Lachlan Fitzgibbon

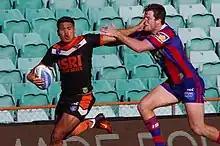
Fitzgibbon attempting to tackle Esan Marsters of the Wests Tigers in 2017

In 2013 and 2014, Fitzgibbon played for the Newcastle Knights' NYC team.